Muse (person)

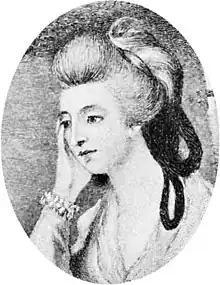
Charlotte von Stein, Johann Wolfgang von Goethe's close friend and model for Iphigenia in "Iphigenia in Tauris" and Natalie in "Wilhelm Meister's Apprenticeship" and "Wilhelm Meister's Journeyman Years"

A muse is a person with the natural ability to inspire others along with the education and experience to guide them to achieve their true objective. In the course of history, these have usually (but not necessarily) been women. The term is derived from the Muses, ancient Greek goddesses of inspiration.